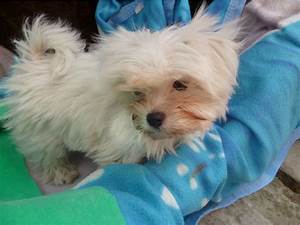
Label: cane